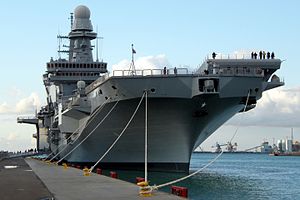
Italien / Politik / Militær / Hæren
Det italienske hangarskib Cavour
"Italien er en republik i det sydlige Europa ved Middelhavet. Det har grænse med Frankrig i vest, Schweiz og Østrig i nord og Slovenien i øst. Italien omslutter desuden to småstater og enklaver i Italien: Vatikanstaten, der ligger i Rom, og San Marino, der ligger i Apenninerne omtrent midtvejs mellem Rom og Venedig. Italien har et samlet areal på 301.338 km², heraf landareal 294.140 km², og et mildt, tempereret middelhavsklima. På grund af landets form kaldes det Støvlelandet (på Italiensk: lo Stivale, ""Støvlen"").